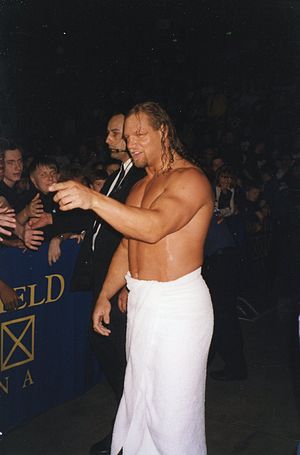
Val Venis
Val Venis 1999.
Billede
Sean Allen Morley, bedre kendt under ringenavnet Val Venis, er en kanadisk professionel wrestler. Han er bedst kendt for sine optrædener med World Wrestling Federation/ World Wrestling Entertainment fra 1998 til 2009. Han har også arbejdet for Consejo Mundial de Lucha Libre og Total Nonstop Action Wrestling.